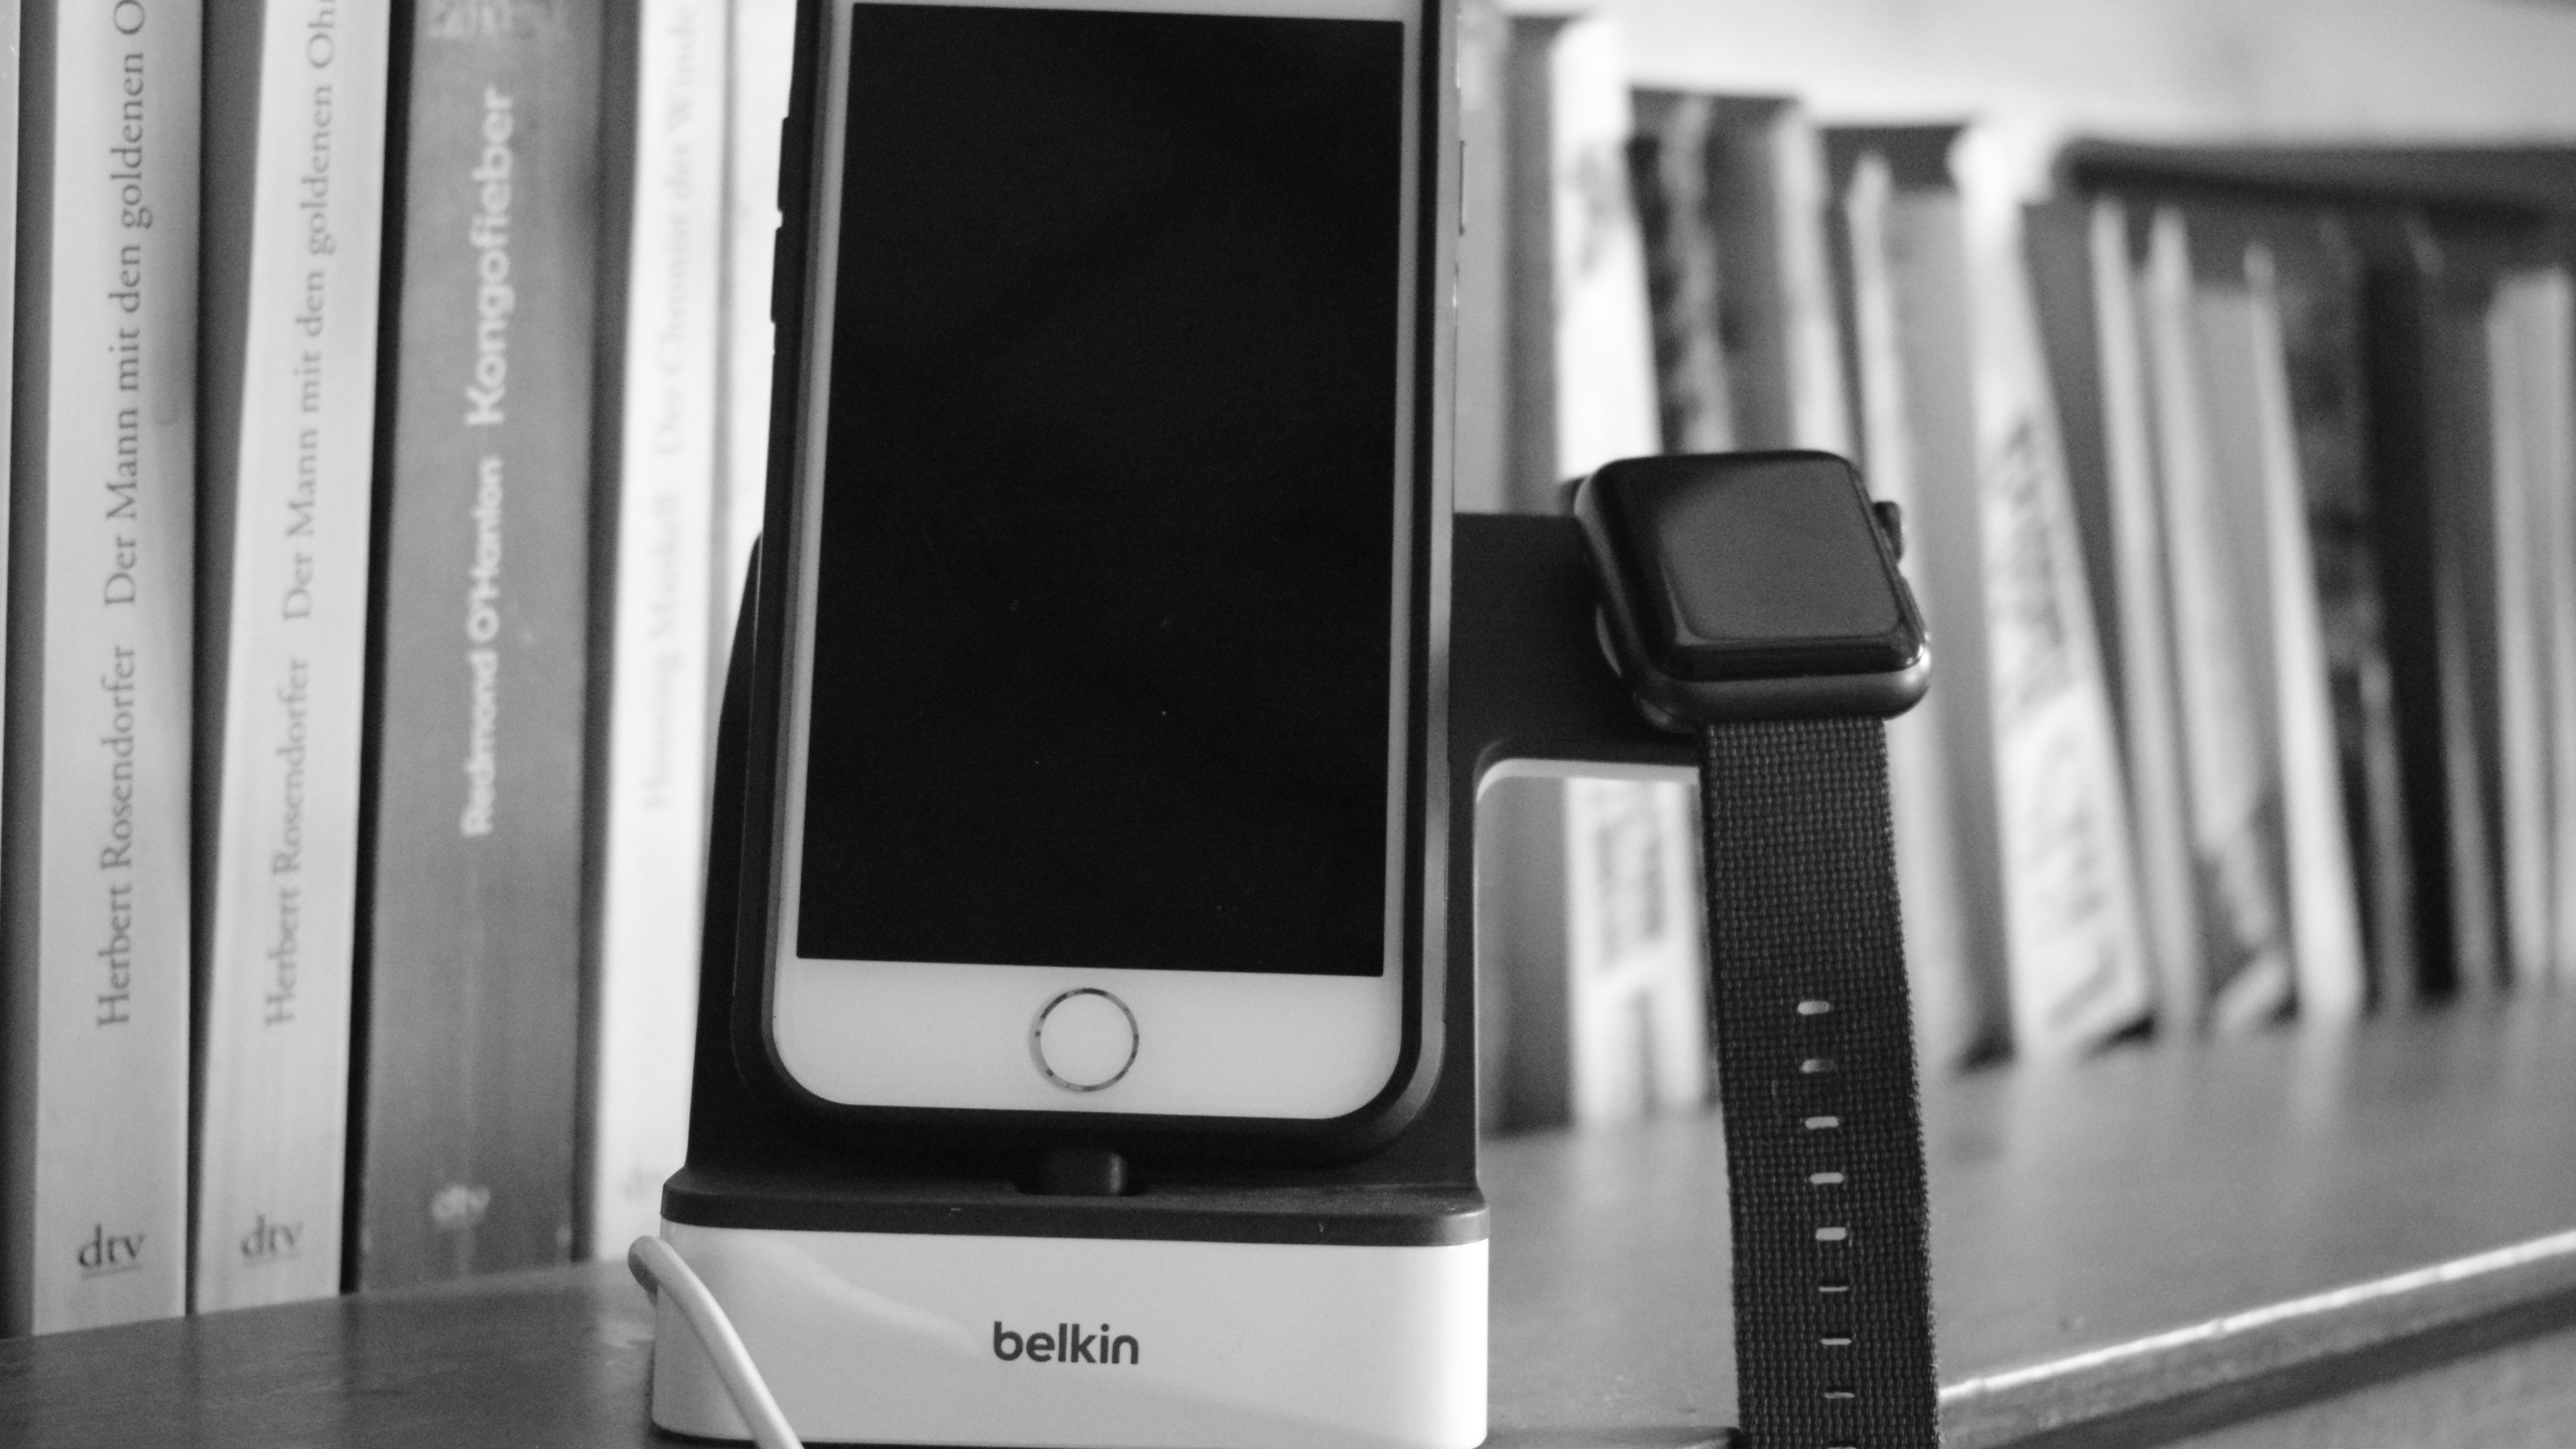
art, electronic device, technology, gadget, product, electronics, black and white, communication device, multimedia, mobile phone, small appliance